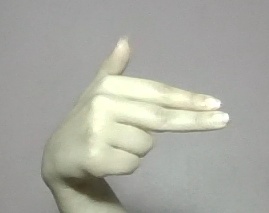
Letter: ghain